Kugel

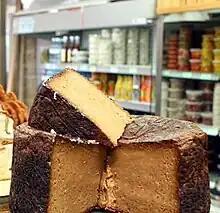
"Yerushalmi" or Jerusalem kugel

The first kugels were made from bread and flour and were savory rather than sweet. About 800 years ago, Jewish cooks in Germany replaced bread mixtures with lokshen noodles or farfel. Eventually eggs were incorporated. The addition of cottage cheese and milk created a custard-like consistency common in today's dessert dishes. In Poland, Jewish homemakers added raisins, cinnamon and sweet curd cheese to noodle kugel recipes. In the late 19th century, Jerusalemites combined caramelized sugar and black pepper in a noodle kugel known as the Jerusalem kugel, which is a commonly served at Shabbat kiddushes and is a popular side dish served with cholent during Shabbat lunch.